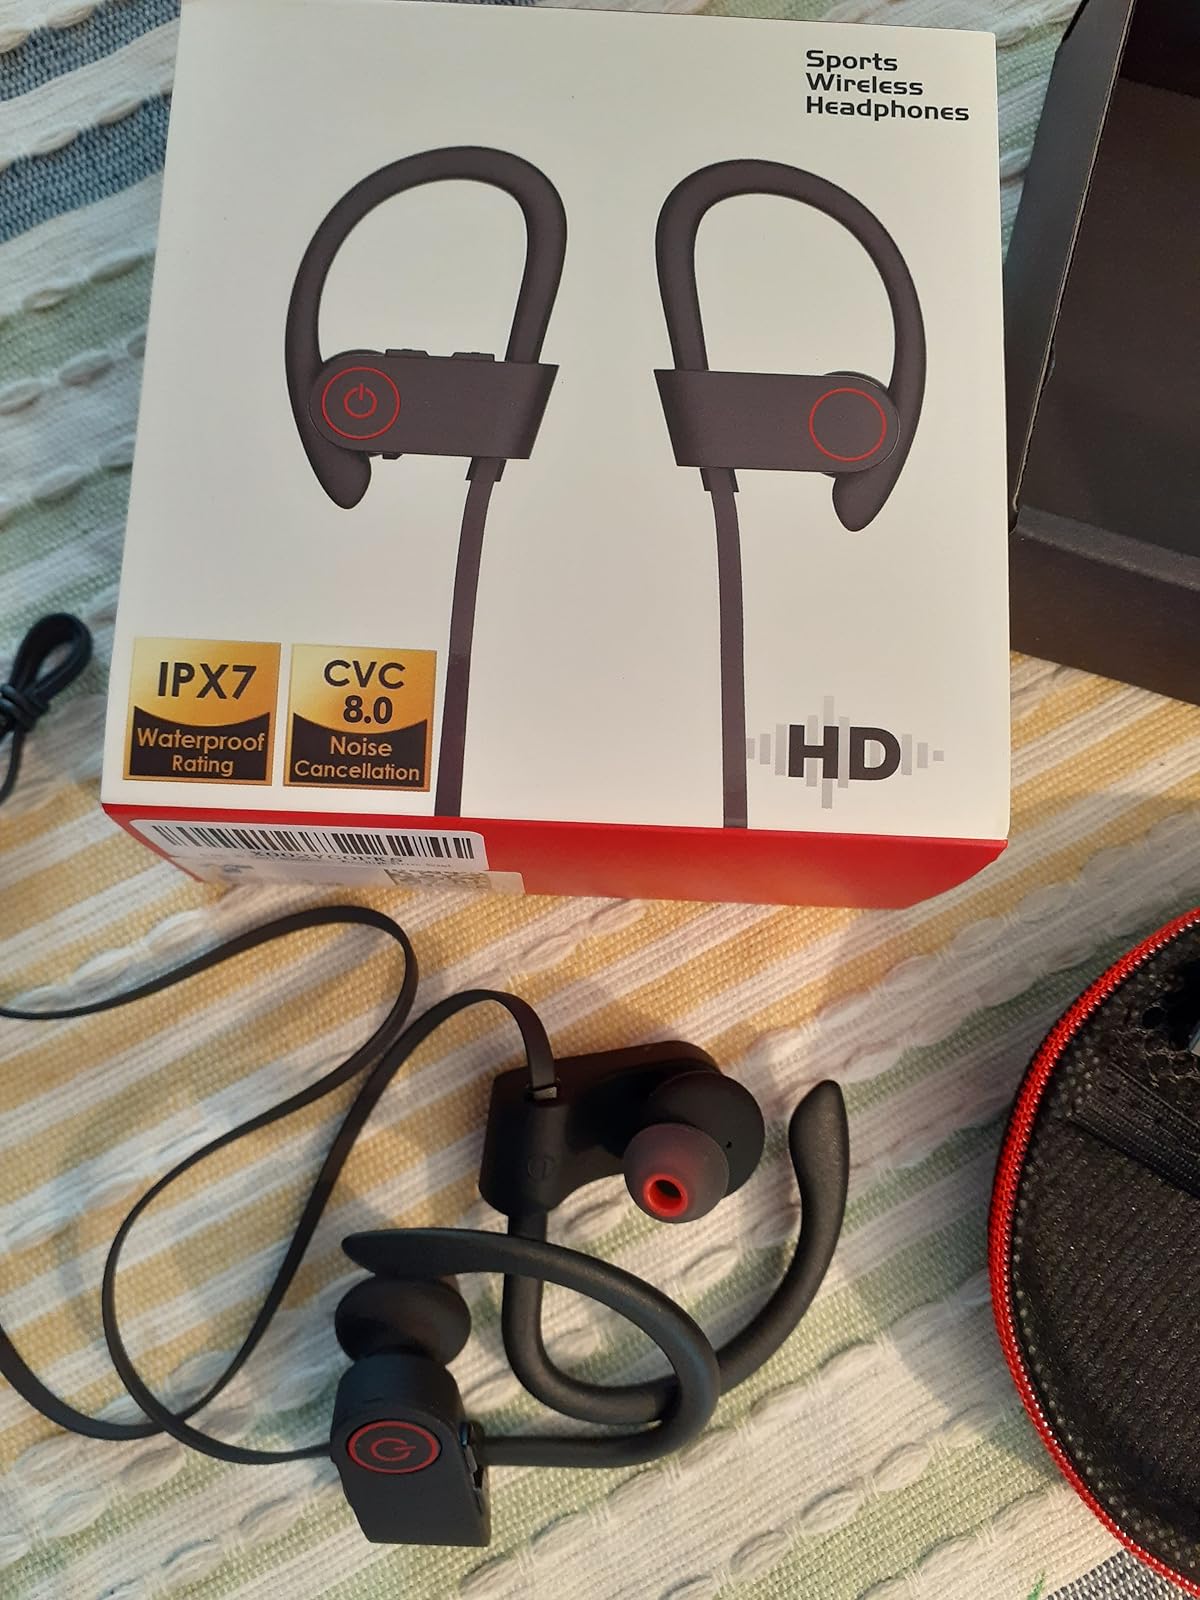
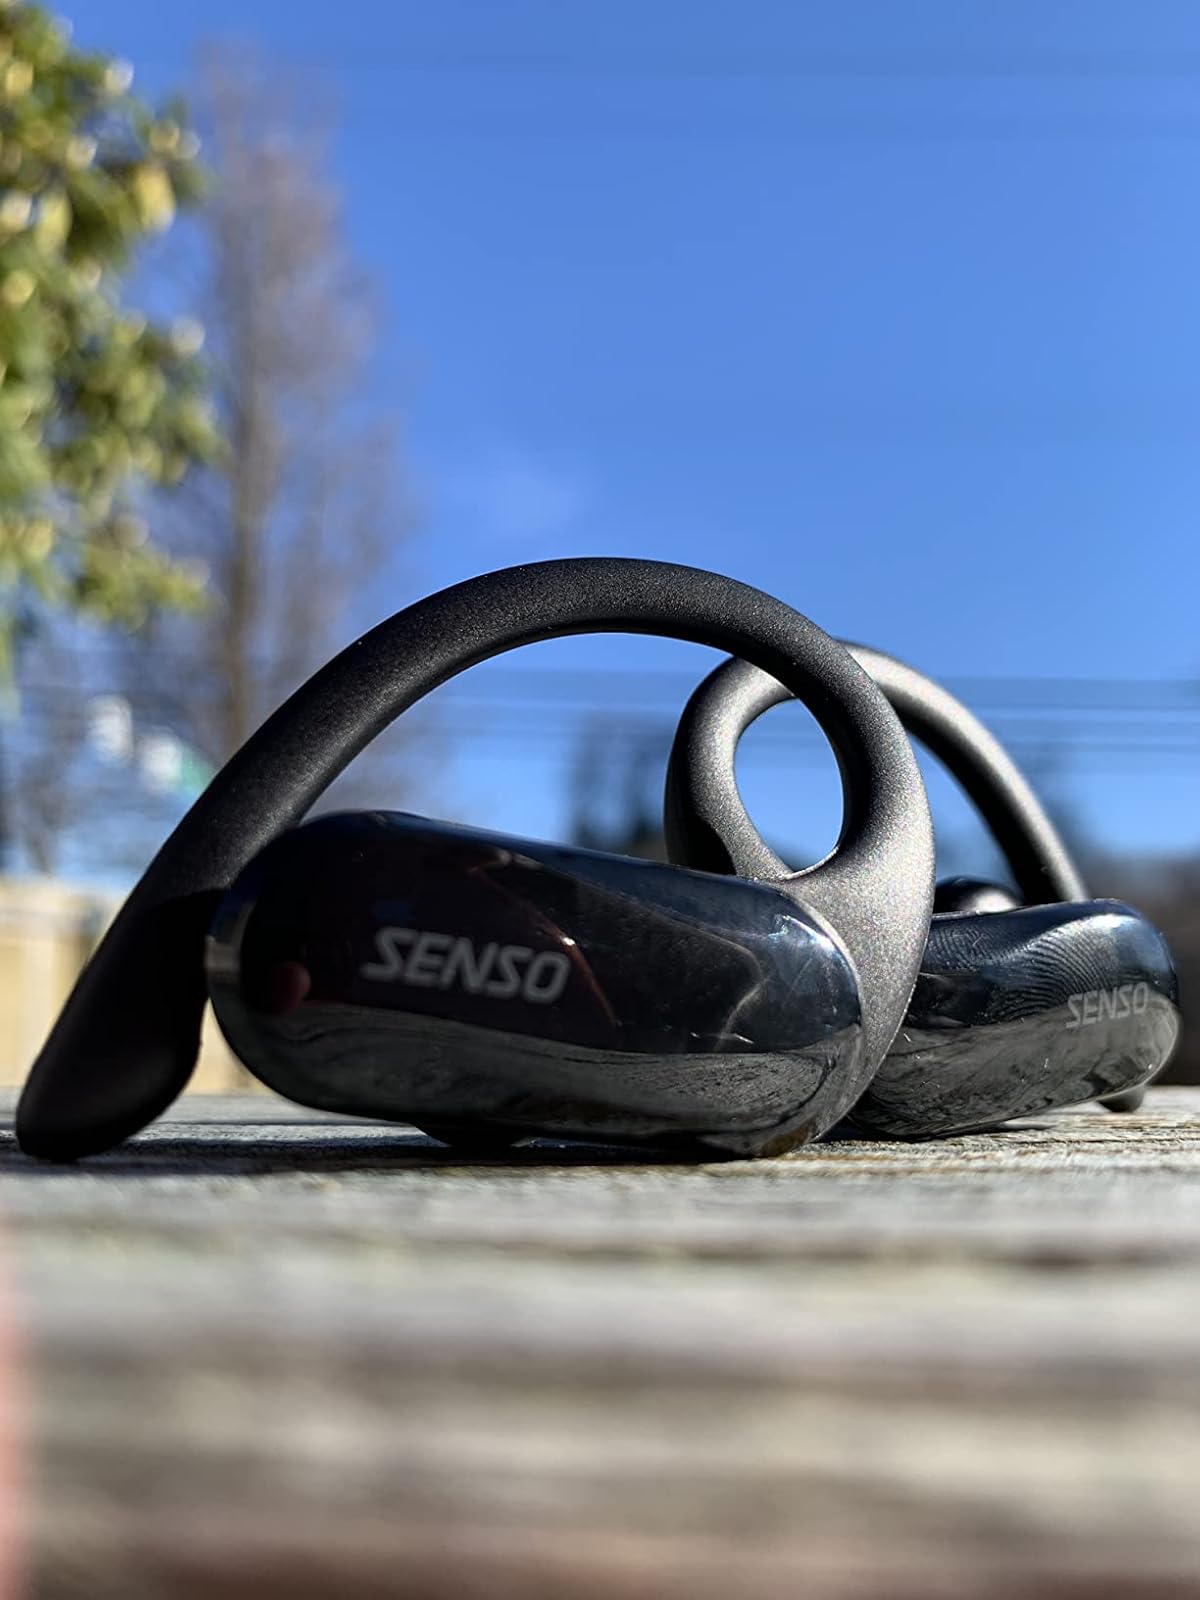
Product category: earbuds
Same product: no